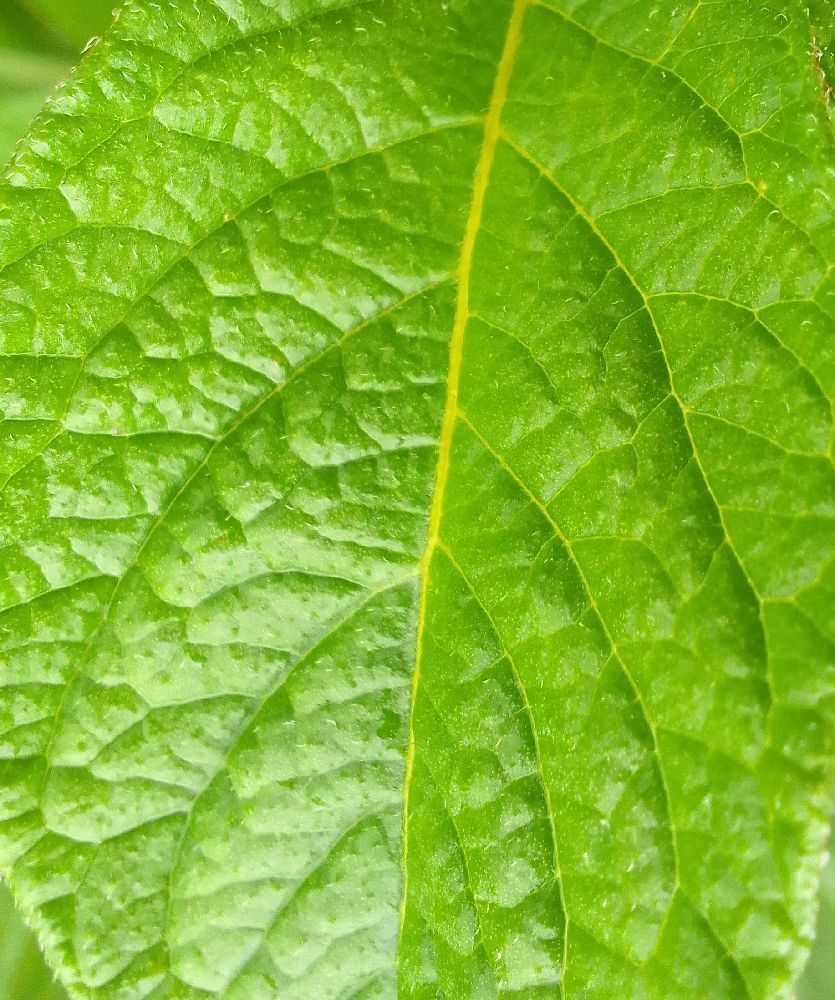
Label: Healthy